Muncy School District

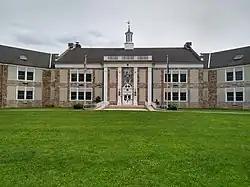
Muncy High School in May 2021

The Muncy School District offers a wide variety of clubs, activities and 20 sports. Muncy School District is affiliated with Heartland Conference and the Northern Tier League in Football. Several sports are offered in cooperation with Montgomery Area School District.